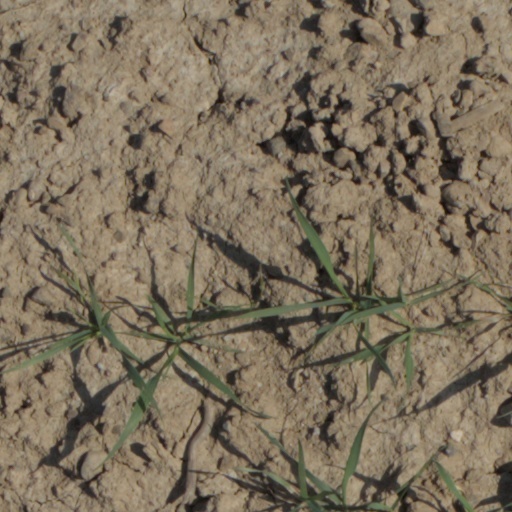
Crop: wheat